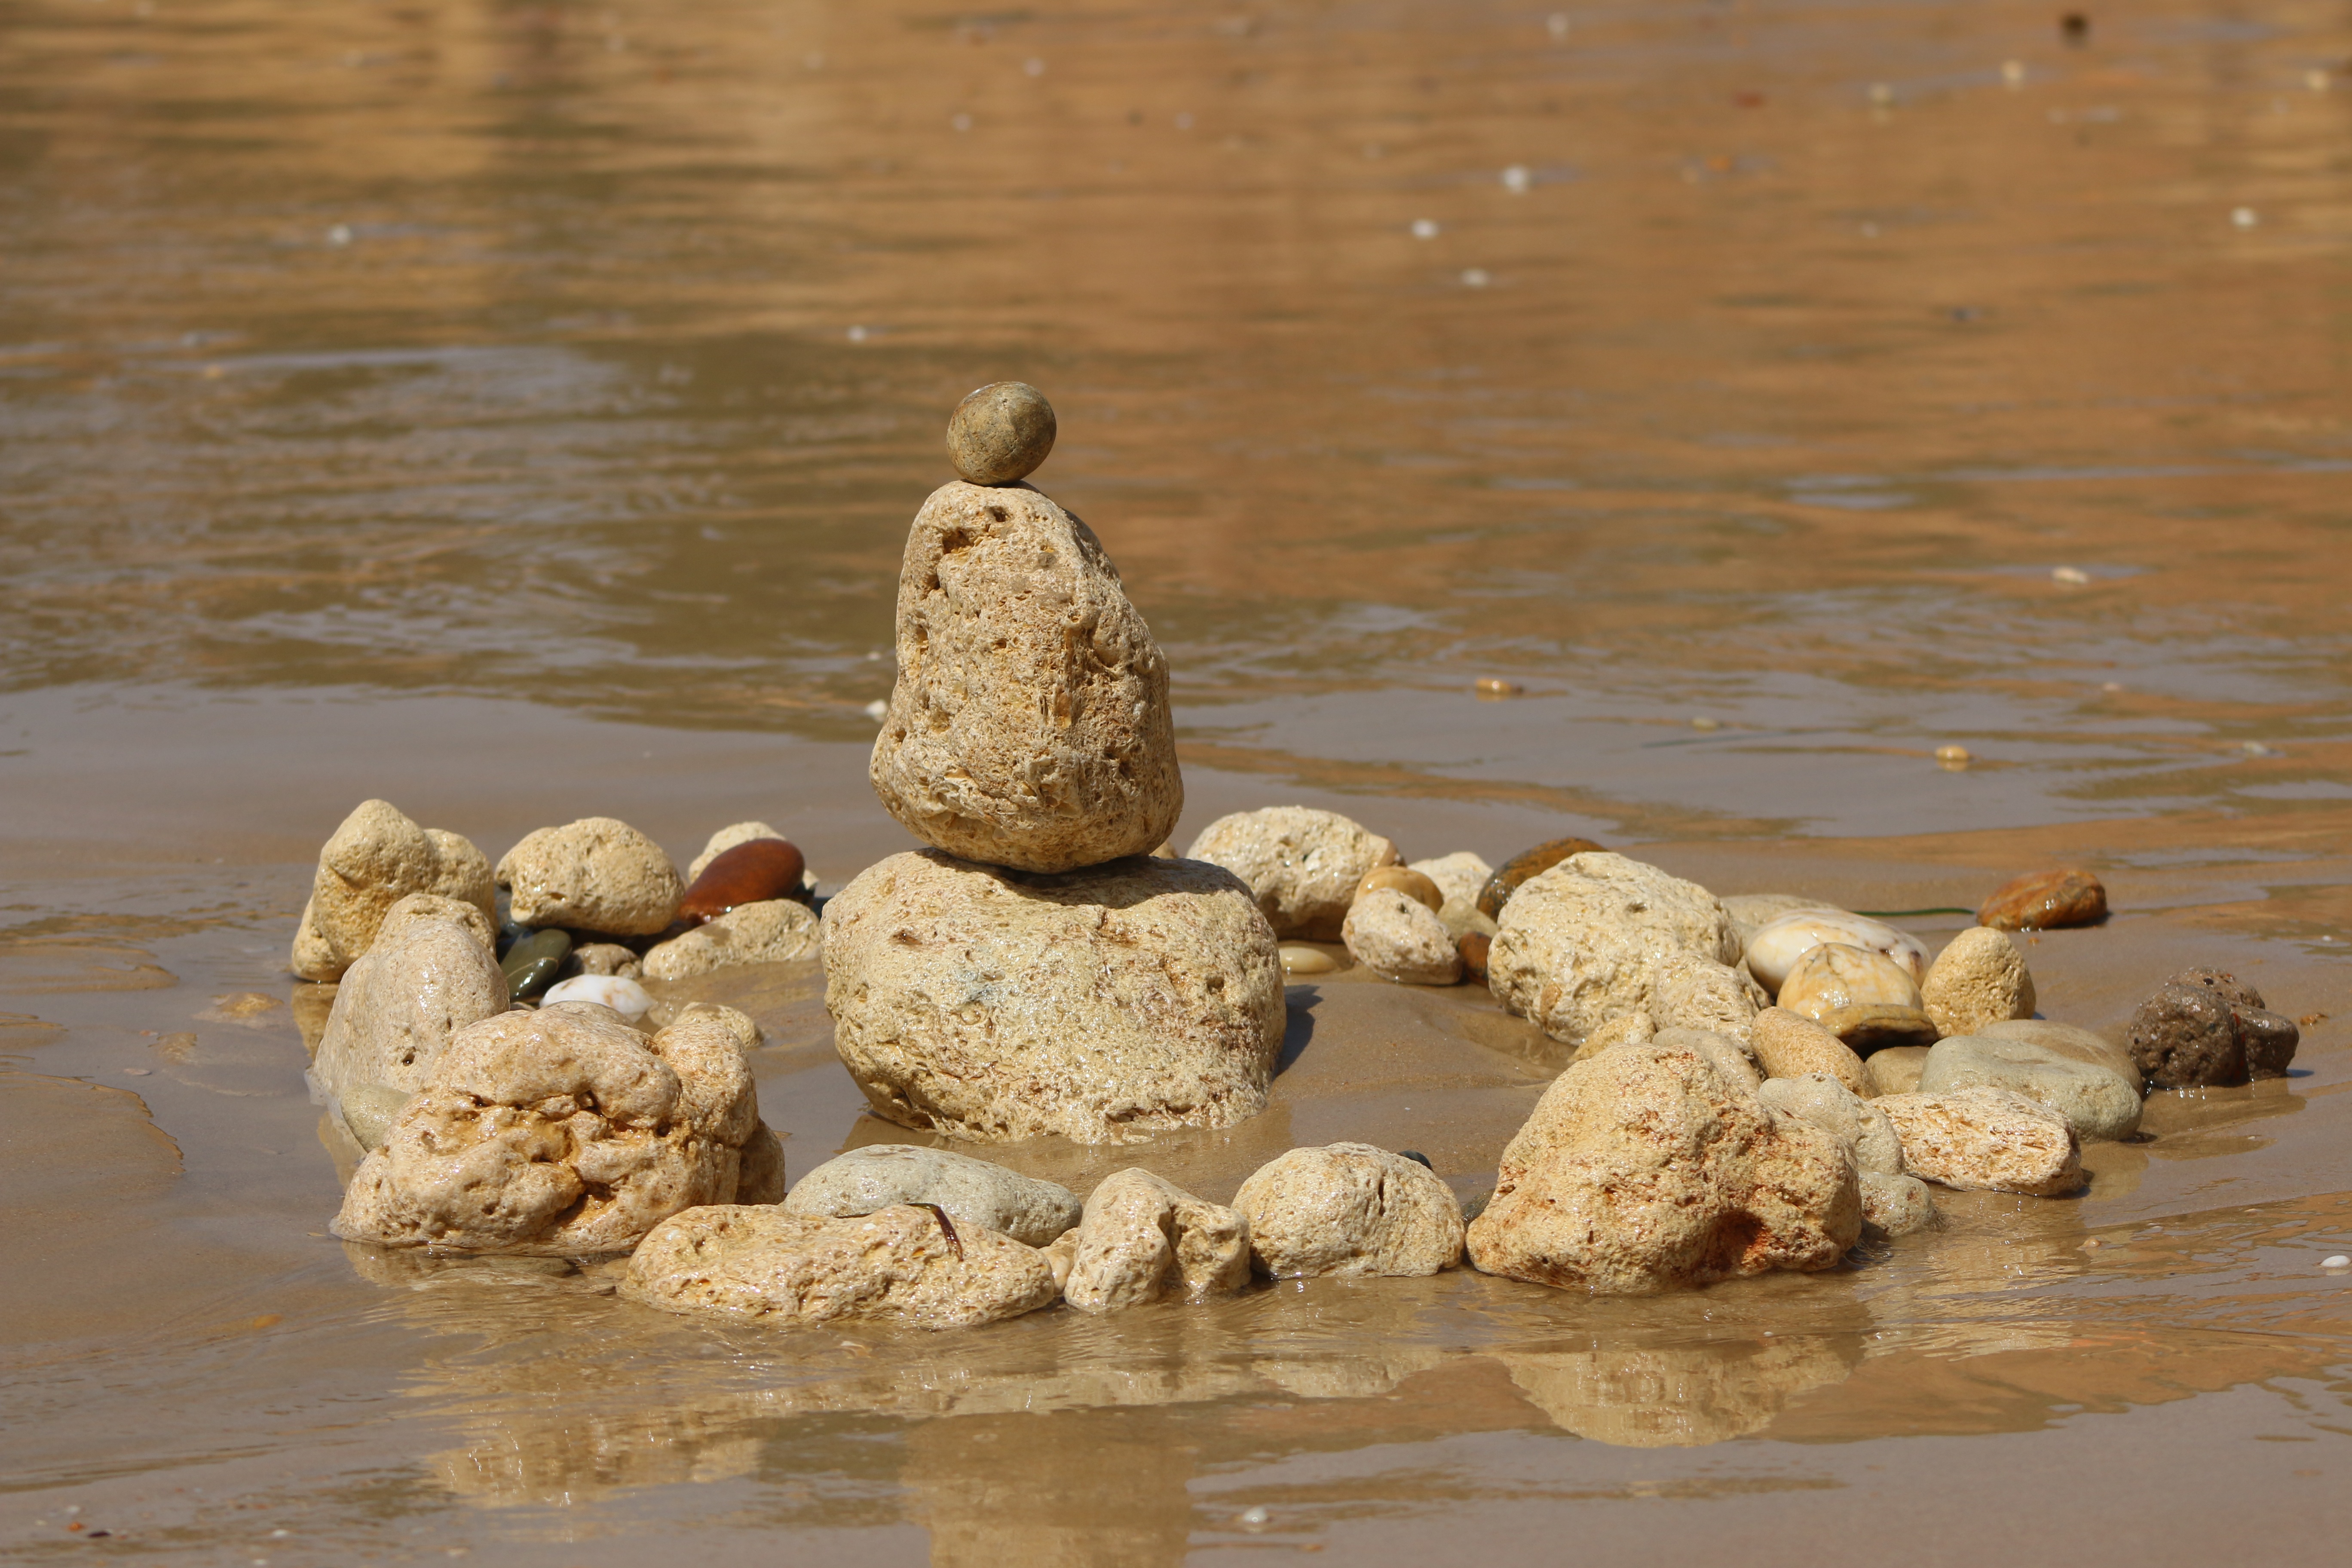
beach, sand, rock, wood, stone, statue, construction, material, sculpture, art, beira mar, work of art, stone sculpture, grass family